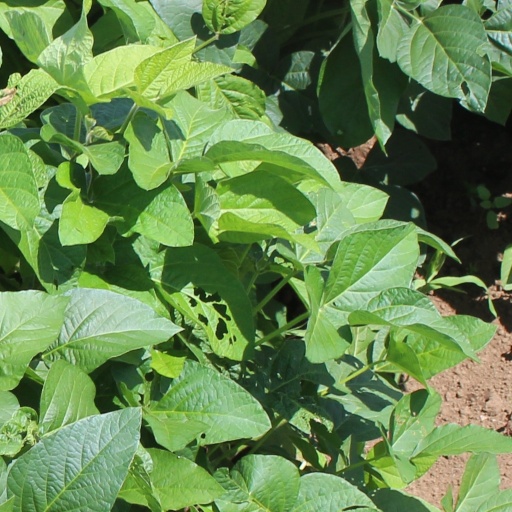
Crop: soybean